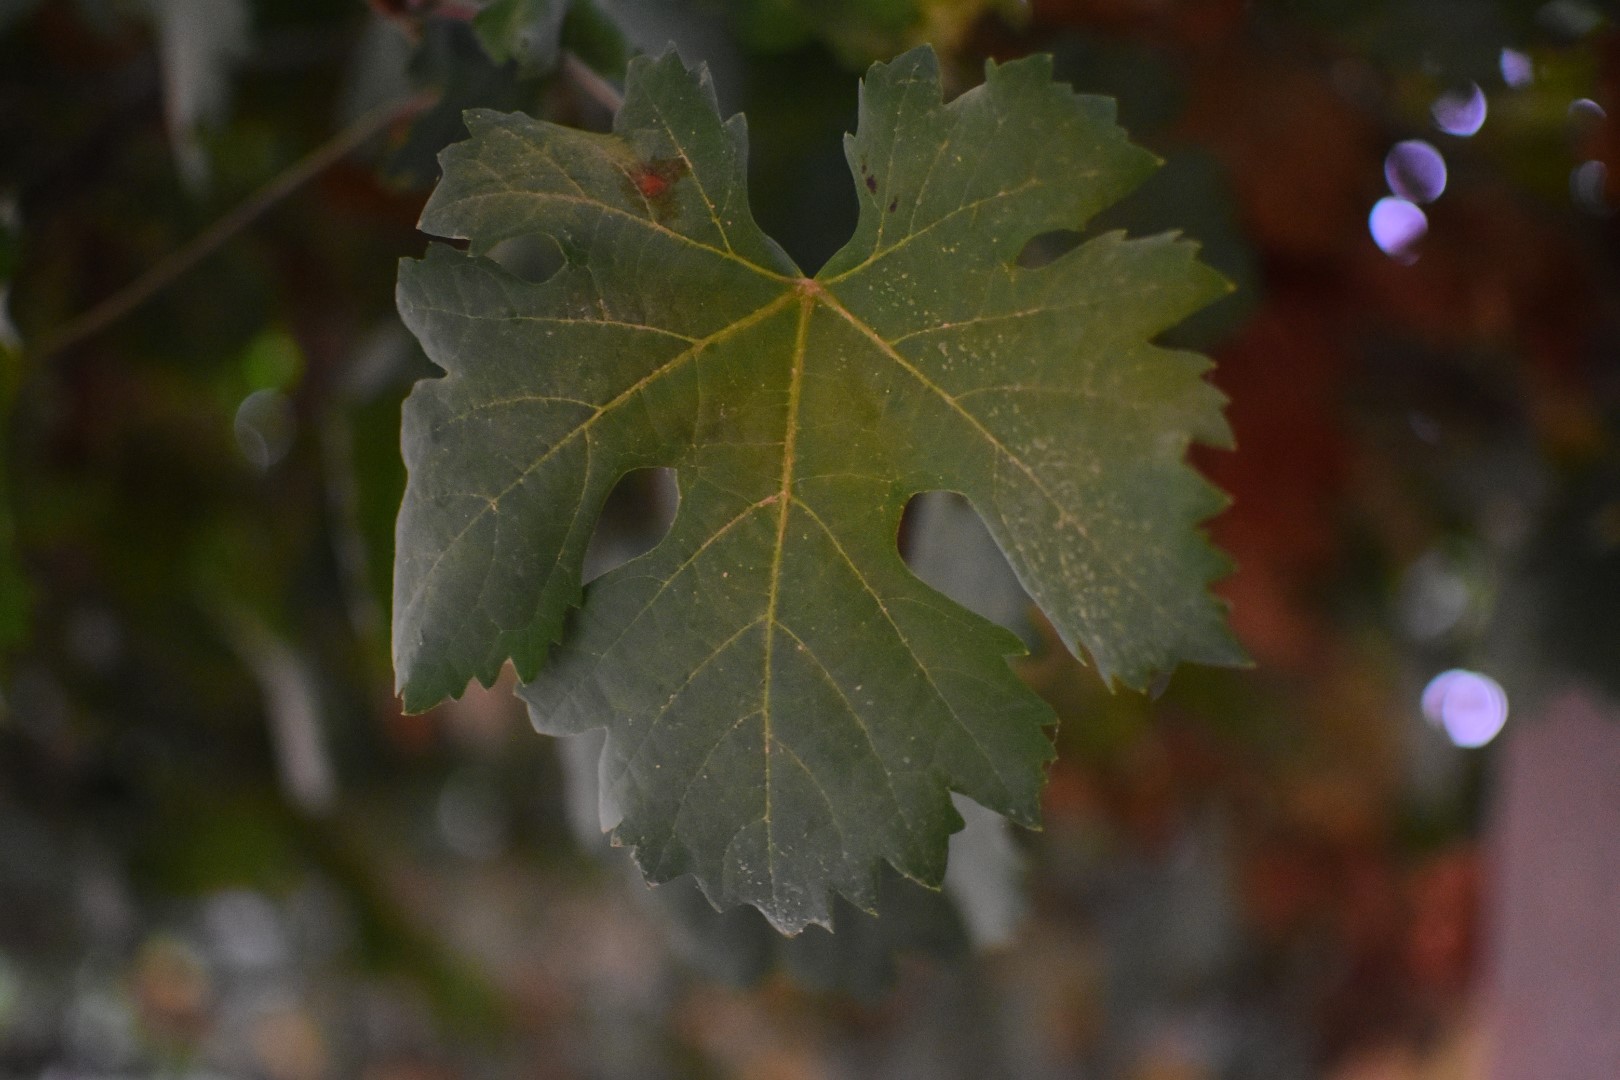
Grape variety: Aswud Balad